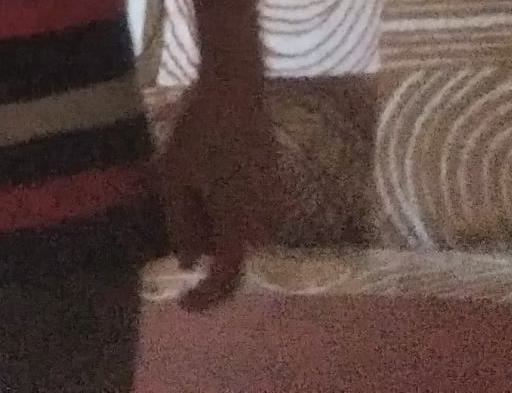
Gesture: no_gesture